Edgar M. Lazarus

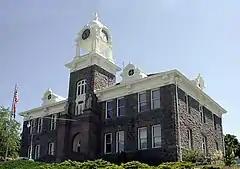
Morrow County Courthouse, Heppner, Oregon

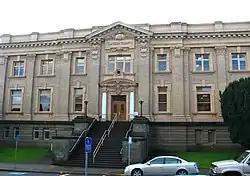
Clatsop County Courthouse, Astoria, Oregon

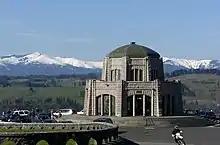
Vista House

Lazarus came to Portland in 1892 with a letter of introduction to a prominent citizen. He formed a partnership with William M. Ellicott that same year. Lazarus & Ellicott continued until 1895, after which Lazarus practiced alone until 1910. For a year he partnered with Morris H. Whitehouse and J. André Fouilhoux as Lazarus, Whitehouse & Fouilhoux. In 1911, he formed Lazarus & Logan with Frank Logan; the firm lasted until 1914. Lazarus then practiced alone for the rest of his career.